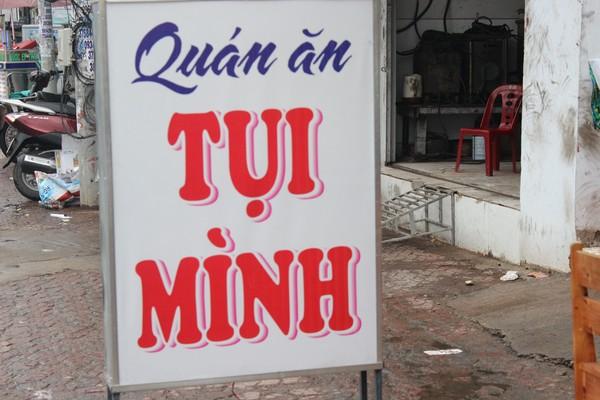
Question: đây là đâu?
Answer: đây là quán ăn tụi mình